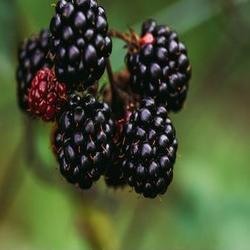
Label: Blackberry